Uhl Pottery

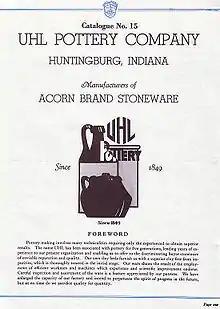
Cover of the 15th edition of the Uhl Pottery Company catalog.

Salesmen often carried sales catalogs on trips. From Indiana to as far away as Florida, Uhl Pottery found its way into the homes and businesses of America. The company persisted through World War I, the Great Depression, and the majority of World War II. In the end, a labor dispute ended the factory, with Louis Uhl making the difficult decision. The factory changed hands to Vogue Pottery, then Louisville Pottery, with neither organization surviving very long.